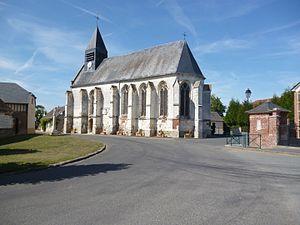
Eglise Notre-Dame-et-Saint-Samson de Quinquempoix (Oise).
Quinquempoix est une commune française située dans le département de l'Oise en région Hauts-de-France.